Banjarbaru

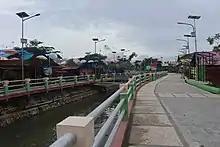
Kampung Pelangi, Banjarbaru

In the 1950s, because of frequent floods that disrupted government activities in Banjarmasin, it was suggested to relocate the capital of then-Kalimantan province to a new city. The construction and city planning was assisted by a Dutch-descendant architect named D.A.W. Van der Pijl based on the European city concept, which explains the abundance of city parks and a city hall in the center of the city. However, the plan to relocate the provincial government was never realized fully. only the South Kalimantan governor's office has been relocated, while the parliament is still in Banjarmasin.